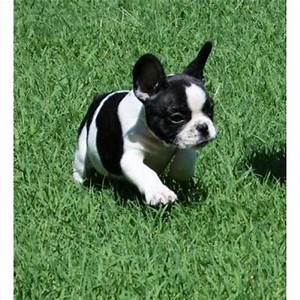
Label: dog